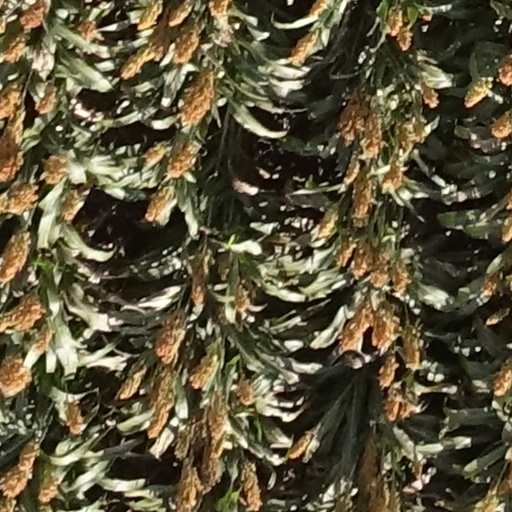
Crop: sorghum